Tampines

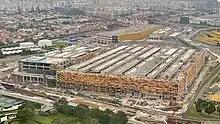
East Coast Integrated Depot under construction in 2024

Temasek Polytechnic is a post-secondary academic institution in Tampines West. Established in April 1990, it is the third polytechnic in Singapore. Since its inception, it has grown to become a significant educational institution in the East Region, with 13,000 students enrolled. Temasek Polytechnic's extensive 36-hectare campus houses six different schools. It offers 37 full-time and more than 40 part-time diploma courses that cater to different industries, from aerospace engineering to accountancy and cybersecurity.